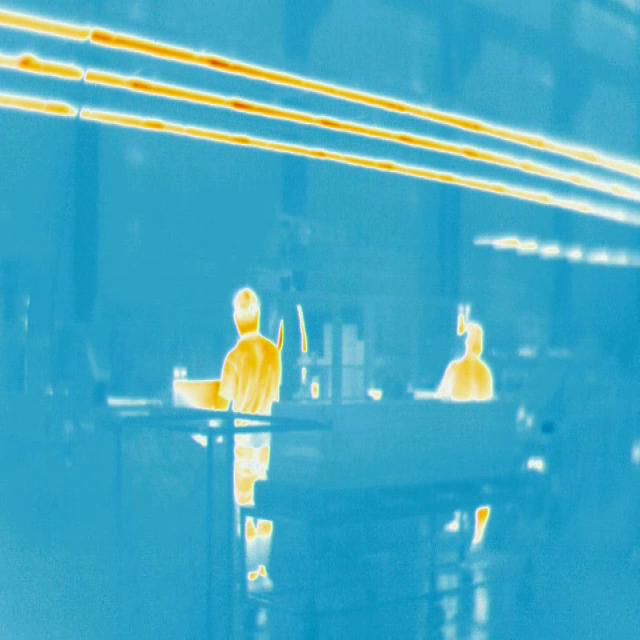
Detected objects:
label: person
label: person